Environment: real
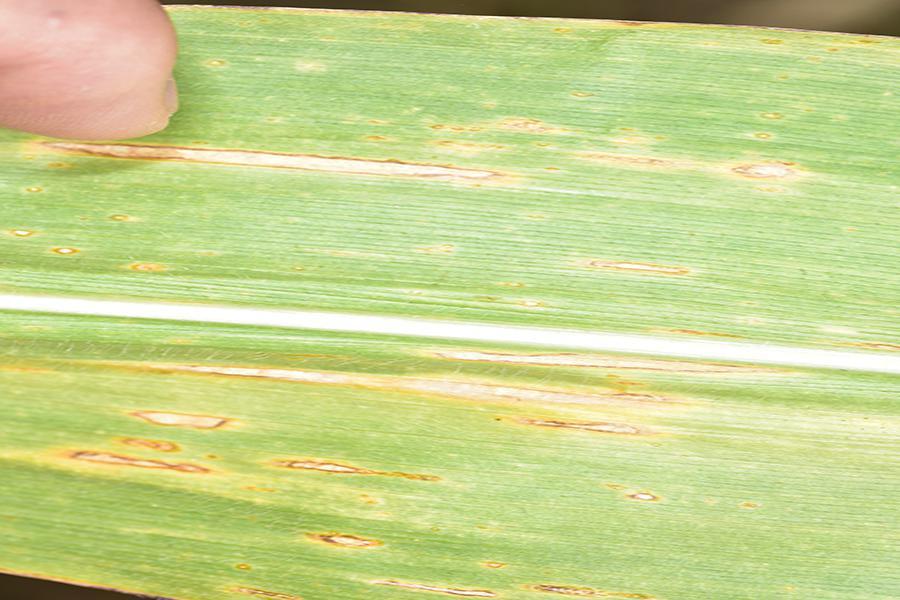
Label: gray_leaf_spot